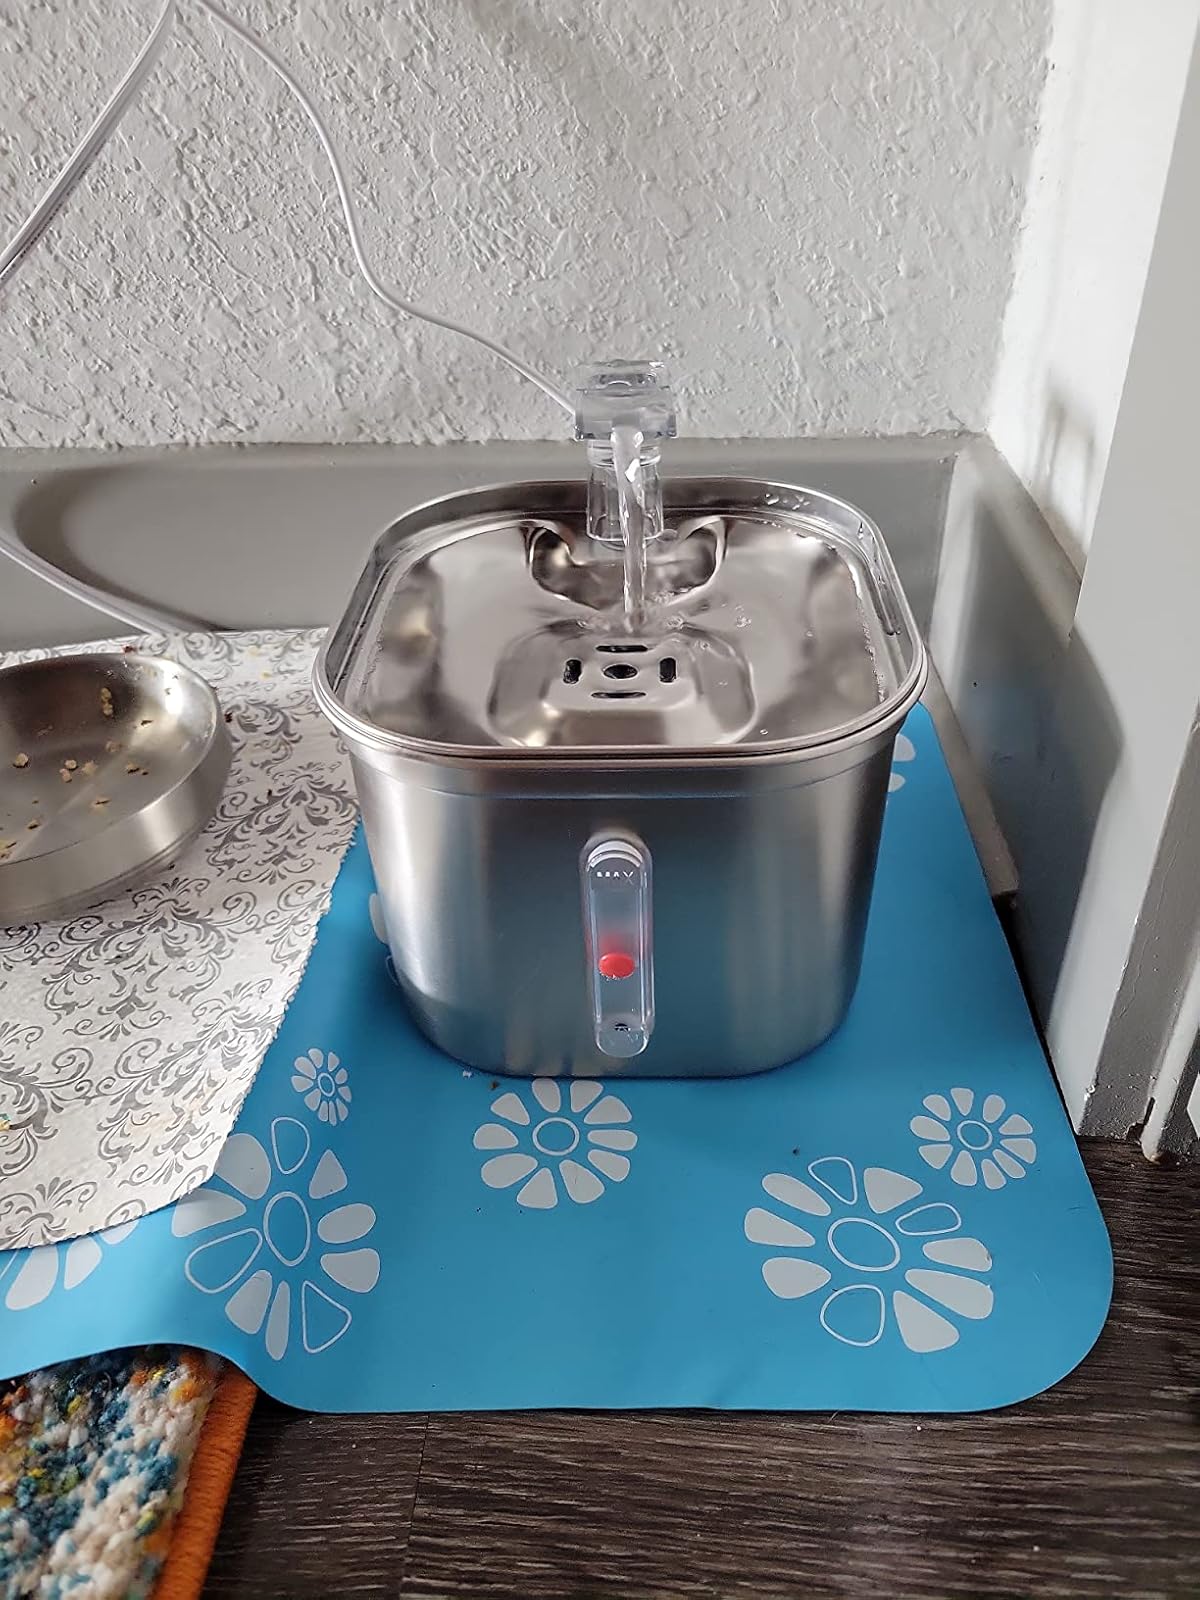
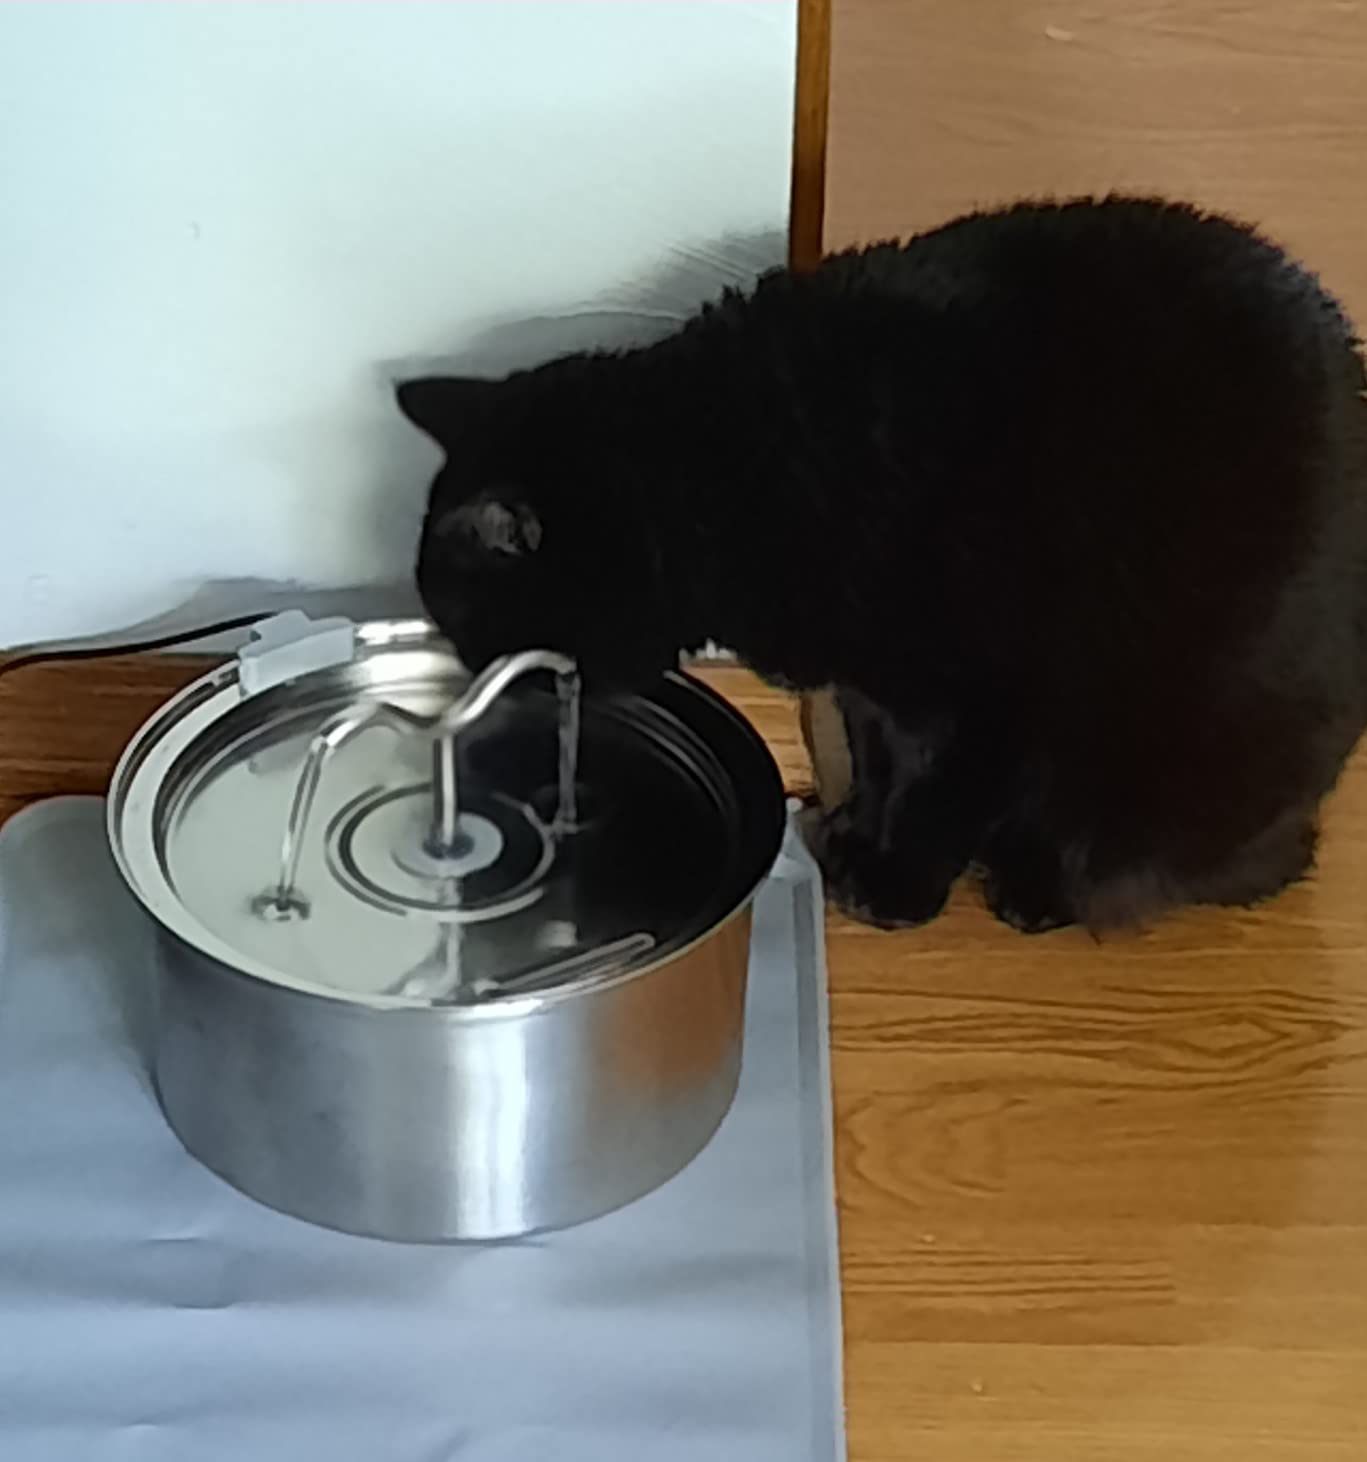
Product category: items_bowl
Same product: no